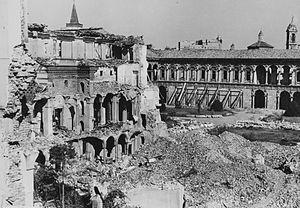
L'ospedale Maggiore de Milan, connu également sous le nom de Ca’ Granda, est l'hôpital le plus ancien de Milan.